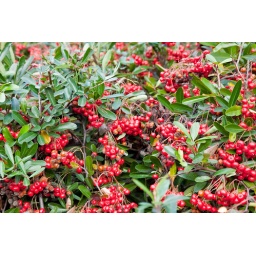
Cotoneaster is a genus of woody plants in the rose family, Rosaceae, native to the Palaearctic region